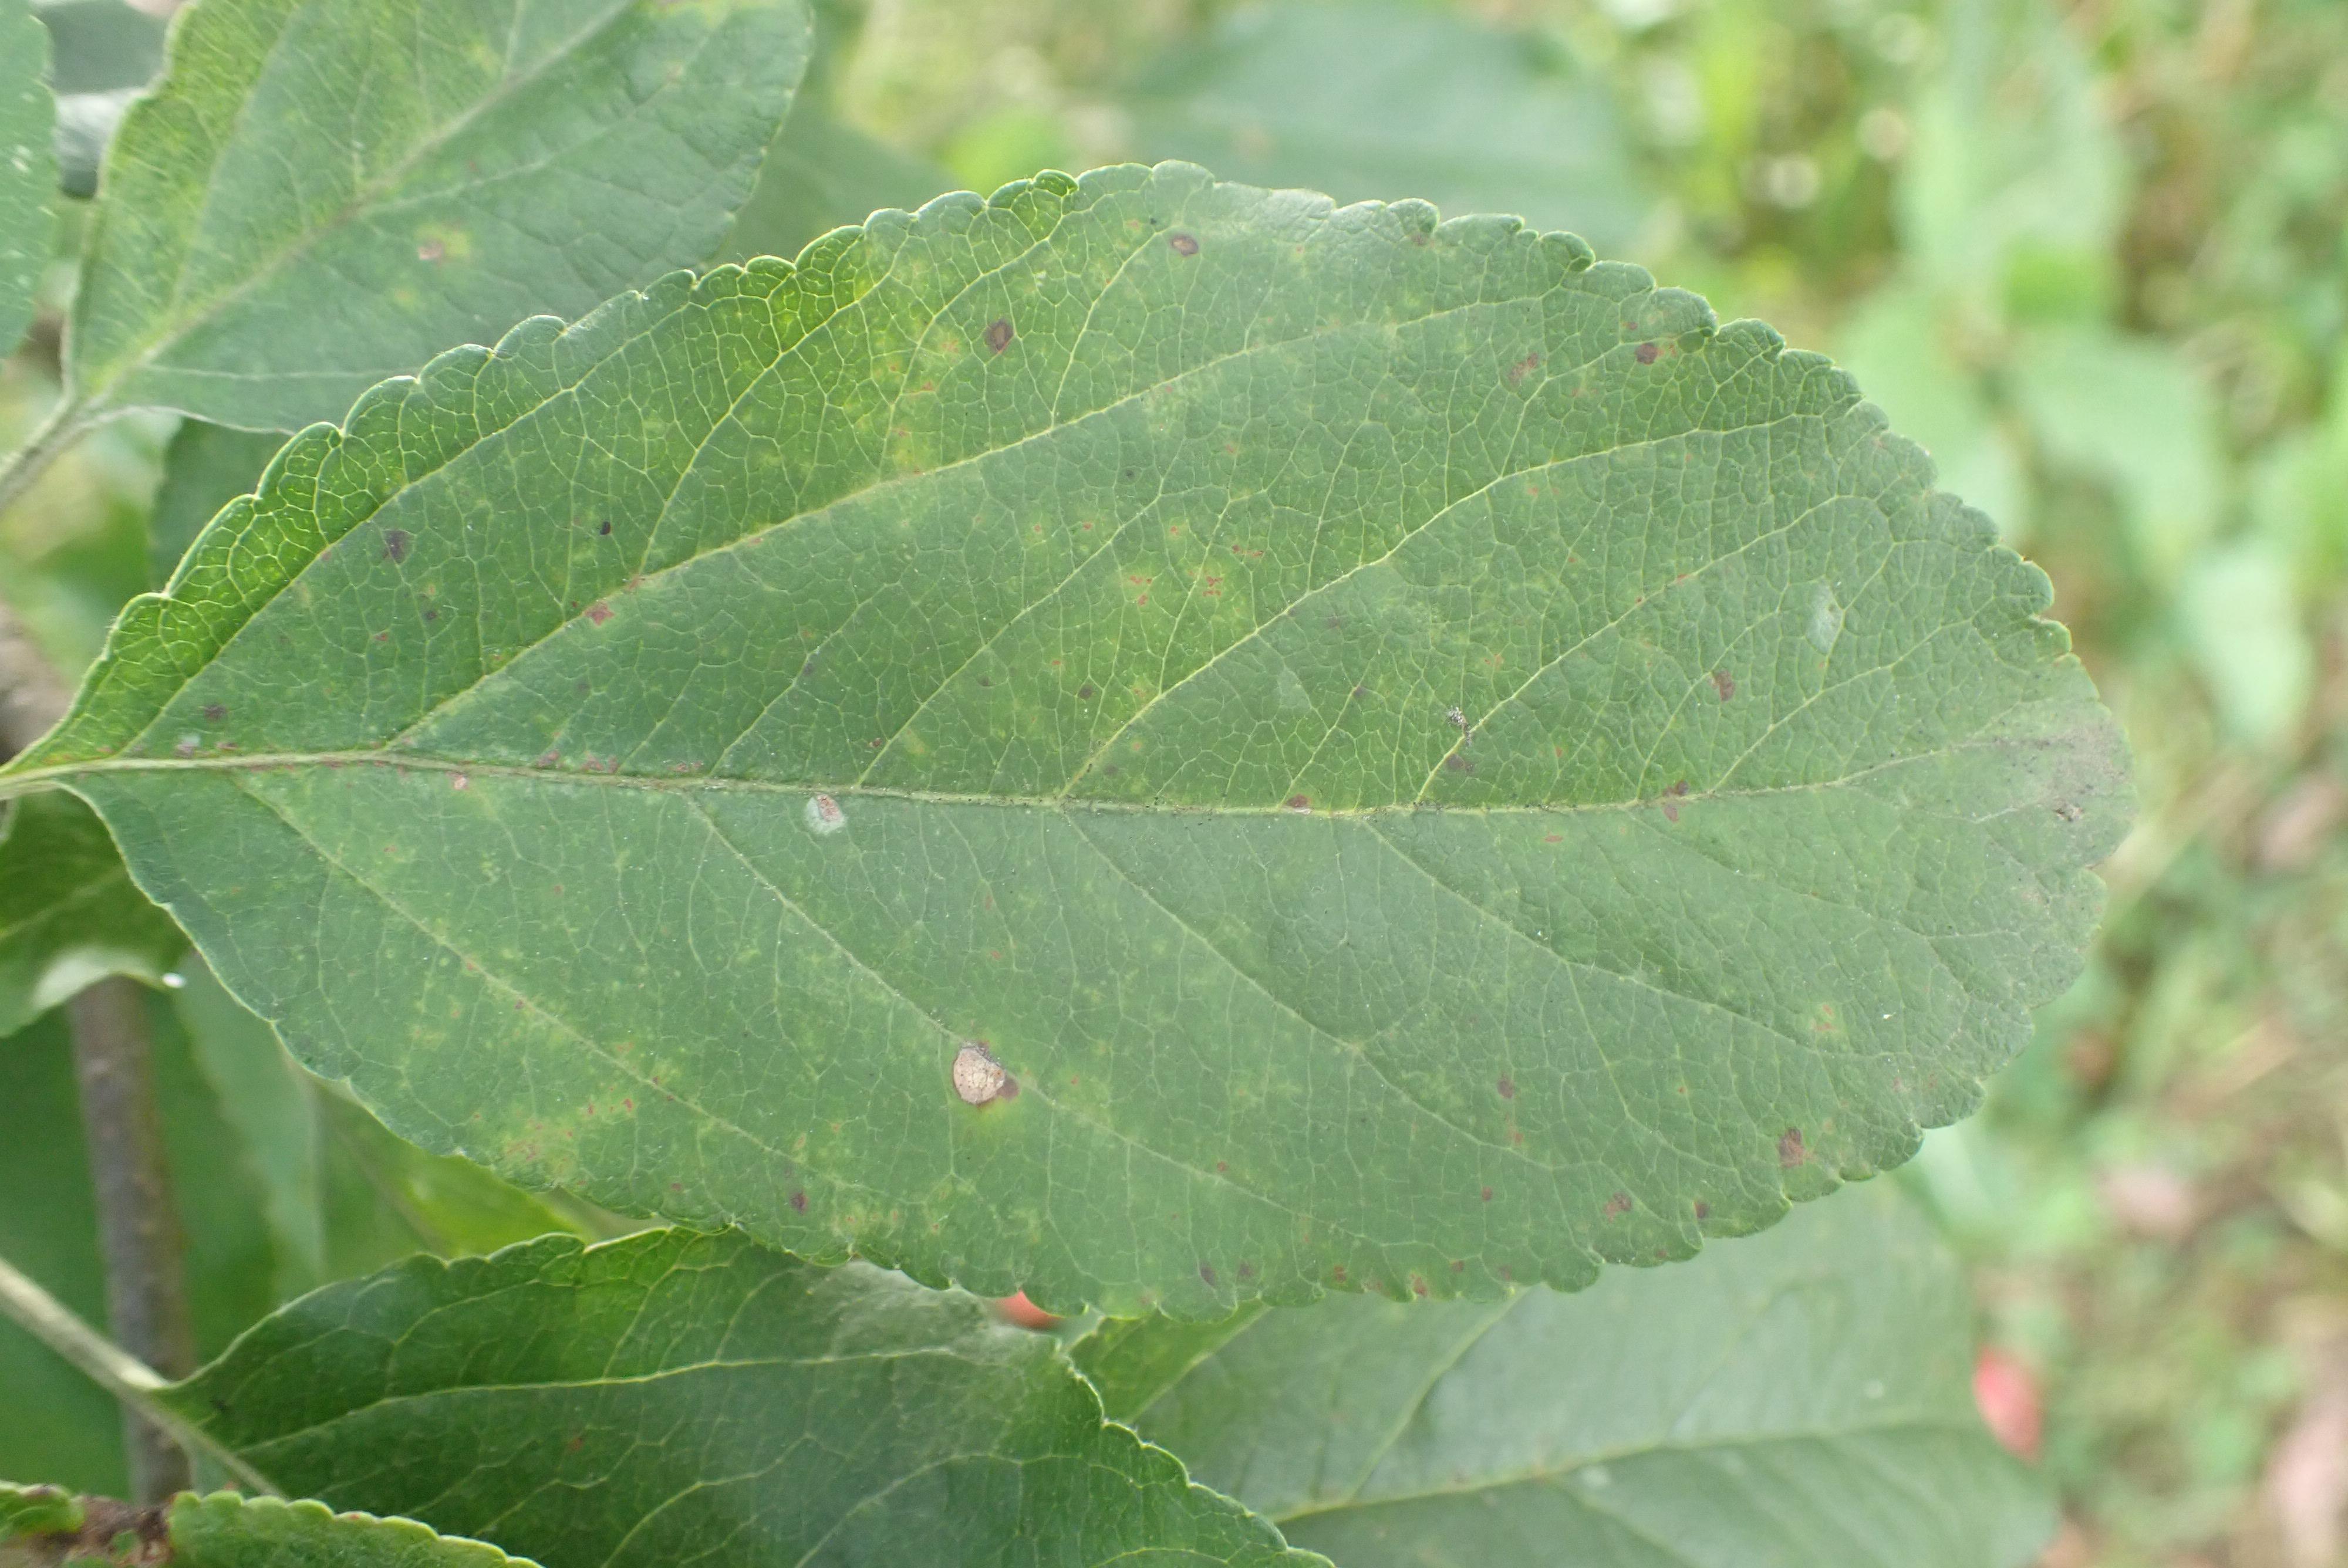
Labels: scab, frog_eye_leaf_spot